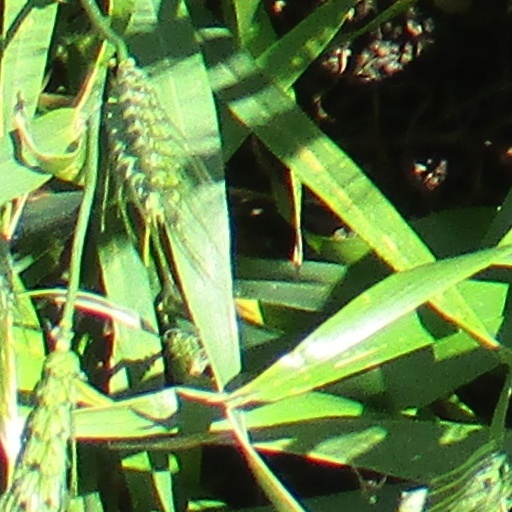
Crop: wheat